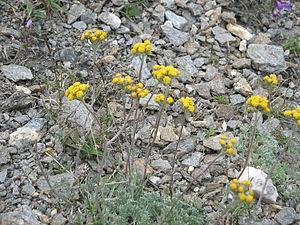
Artemisia glacialis dans la Vanoise
En montagne, la végétation change progressivement selon l'altitude, l'exposition au soleil, et la situation géographique du massif montagneux. On distingue cinq « étages » ou écosystèmes successifs, avec pour chacun un paysage et une végétation caractéristiques :
Les plantes alpines sont des plantes vivant à l'étage alpin des montagnes, entre la limite de la zone arborescente et celle des neiges éternelles.